Augusta National Golf Club

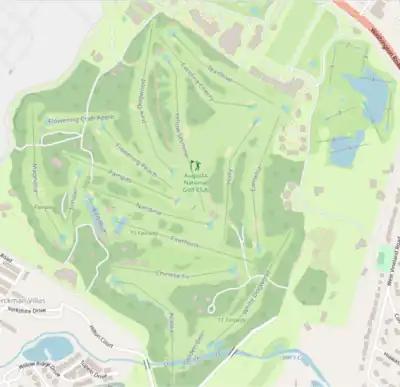
Layout of Augusta National Golf Club

Augusta is renowned for its well-maintained impeccable appearance: pine needles are imported, bird sounds are played on inconspicuous speakers, and even the ponds were once dyed blue. The club is famed for its azaleas and dogwoods.